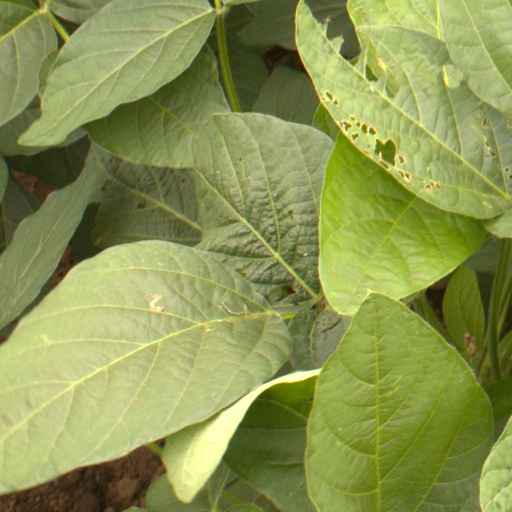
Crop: soybean